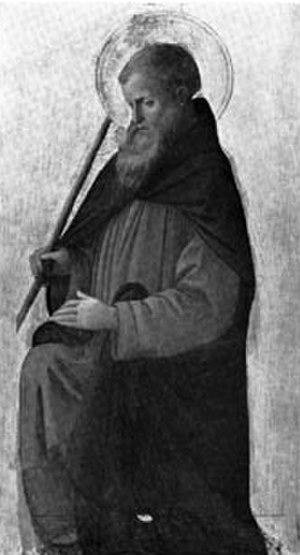
Retable Alessandri est une peinture à thème religieux de Fra Filippo Lippi, une peinture a tempera datant de 1453 environ, conservé depuis 1935 au Metropolitan Museum of Art à New York.